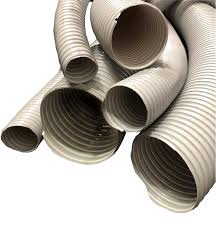
Plastic Collection Hose
Brand: Hafco
Plastic Collection Hose Plastic collection hose for dust collectors. Opaque reinforced ribbed tube
Category: Home & Garden > Household Appliance Accessories > Vacuum Accessories > Extension Hoses